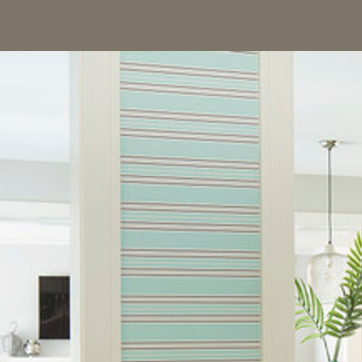
Material: wallpaper